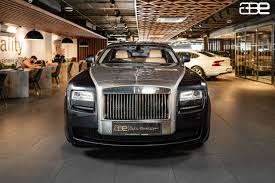
Vehicle type: Cars